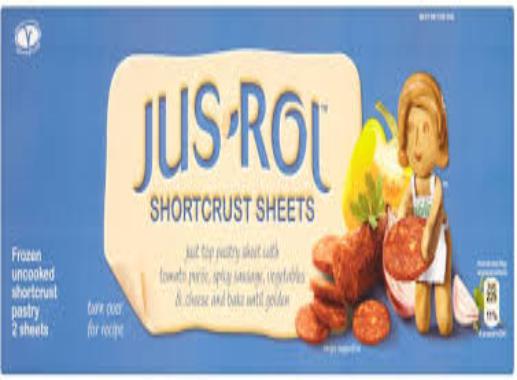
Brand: Jus-Rol
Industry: Food